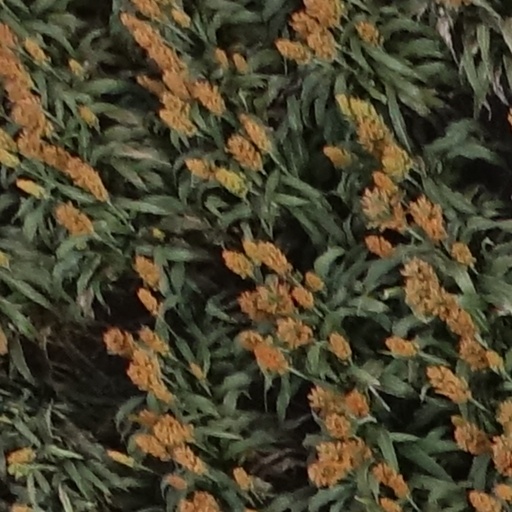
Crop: sorghum